Kelvingrove Art Gallery and Museum

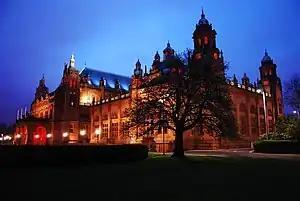
South elevation looking westwards from Argyle Street

The original Kelvingrove Museum opened in 1870 as the City Industrial Museum, Glasgow's first municipal museum. It was housed in Kelvingrove House, a mansion which was built in 1783 and was originally the home of Lord Provost Patrick Colquhoun. Kelvingrove House stood to the east of the present art gallery museum, on the site now occupied by Kelvingrove Park's skatepark. The Kelvingrove Museum's growing collection led to a new wing being added to the house between 1874 and 1876. The original Kelvingrove House was demolished in 1899, with the museum wing being demolished in 1911.